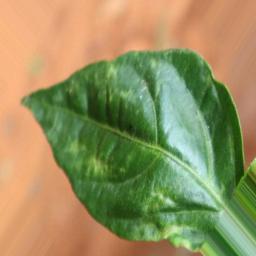
Label: mites_and_trips